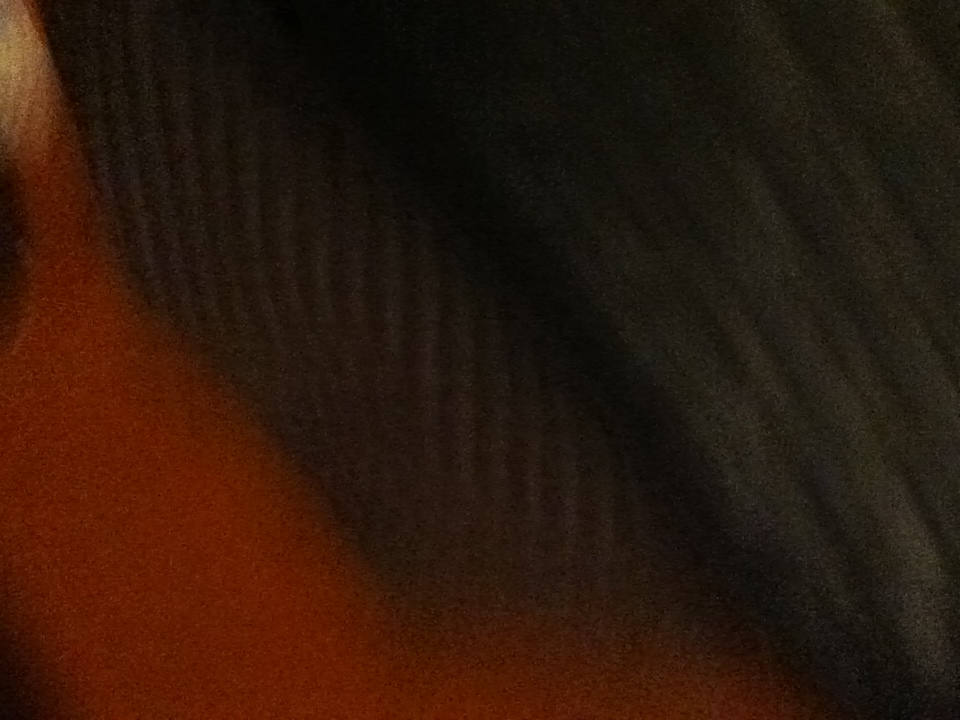Question: What is this, please?
Answer: unanswerable